João Vítor de Oliveira

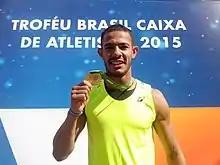
João Vítor de Oliveira in 2015

João Vítor de Oliveira (born 15 May 1992) is a Brazilian hurdler. He competed in the 110 metres hurdles event at the 2015 World Championships in Beijing reaching the semifinals. His personal best in the 110 metres hurdles is 13.45 seconds (8.2 m/s), set in Beijing in 2015.